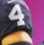
Number: 4